Bhagavan Kovil

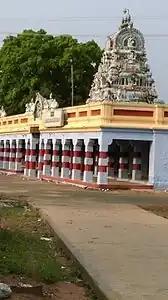
Bhagavan Kovil

Bhagavan Kovil is a Vishnu temple located near Dharapuram of Tirupur district in the Indian state of Tamil Nadu. It is a Vaishnavite temple dedicated to Lord ThirumalaiSamy. This temple is best known for the Ugadi festival which falls on Indian summer months of March or April and precisely on the Telugu new year day called Ugadi. This temple gets visitors in lakhs during the world-famous festival. There is tourist attraction near this place, Nallathangal Dam is located 4 km from Bhagavan kovil.